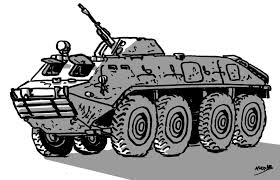
Label: BTR-60